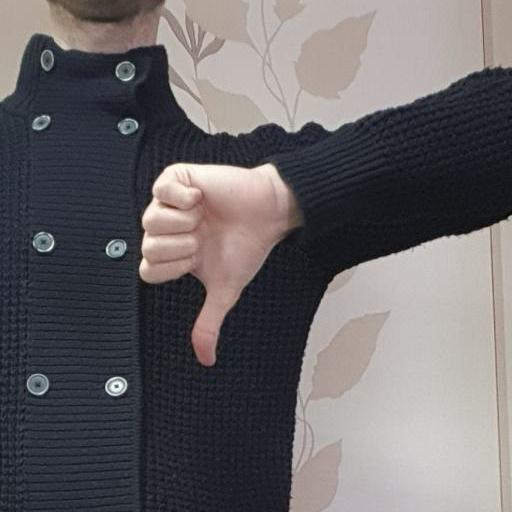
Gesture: dislike